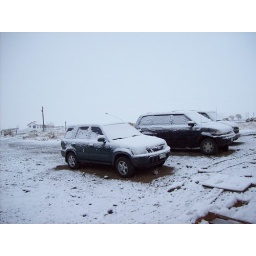
cat hiding under car